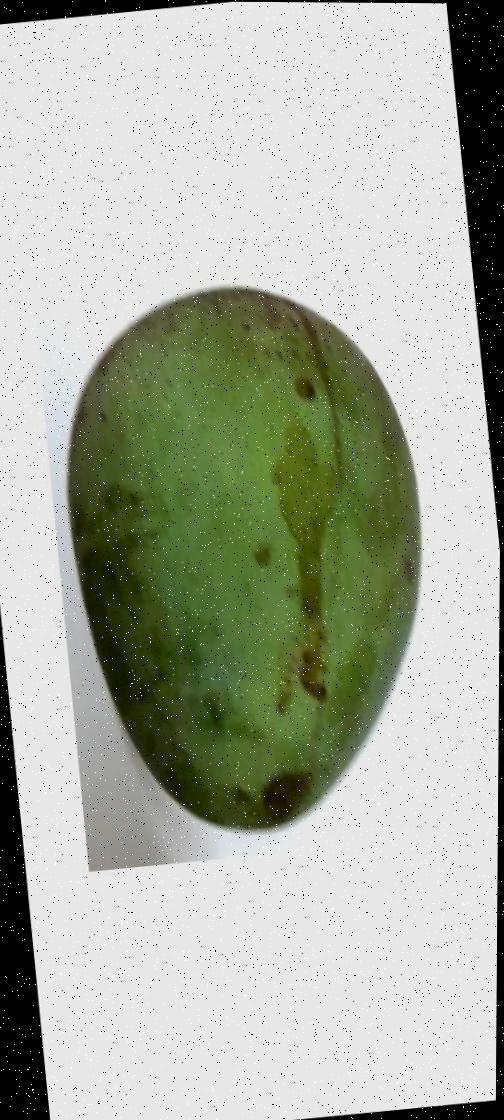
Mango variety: Fazli Shurmai